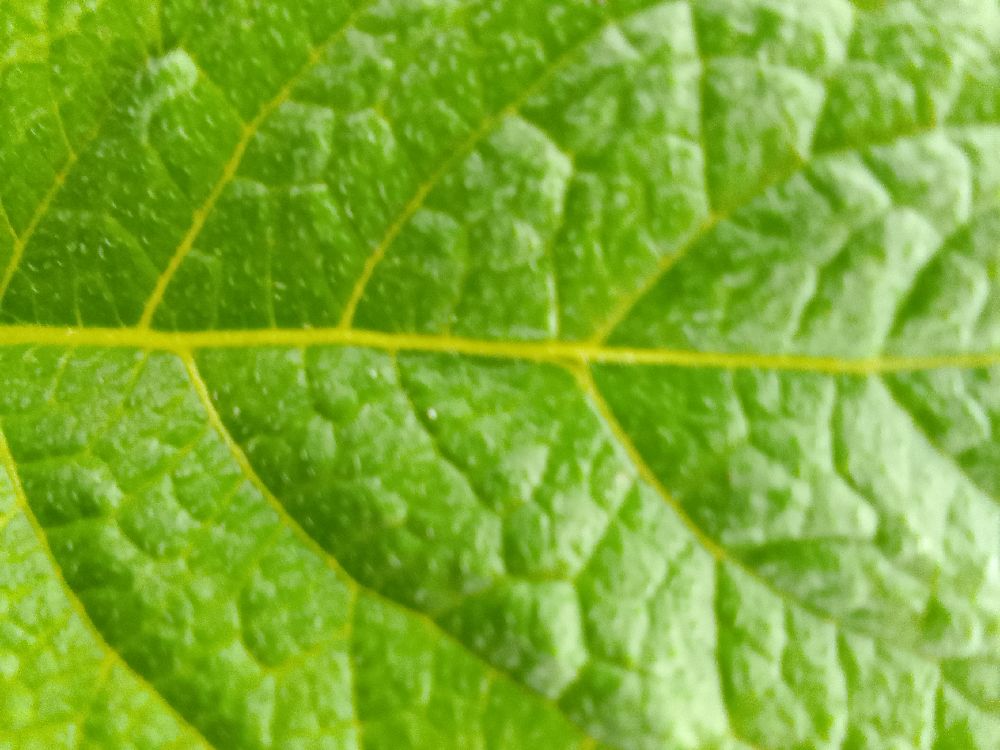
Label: Healthy